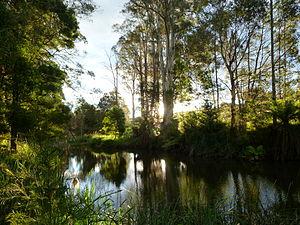
Vue du cours d'eau Tuckers Creek, du camping de Scottsdale, en Tasmanie. On peut y voir des ornithorynques
Scottsdale est une ville du nord-est de Tasmanie, Australie. Elle se trouve sur l'autoroute de Tasmanie, Tasman Highway, à environ 63 km au nord-est de Launceston et 22 km au sud-est de la ville côtière de Bridport. Elle fait partie du conseil de Dorset.